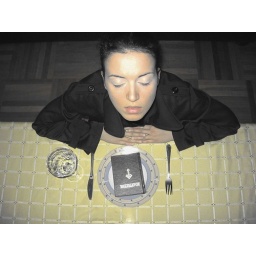
For non Bulgarians, the thing in the plate is a book with prayers.